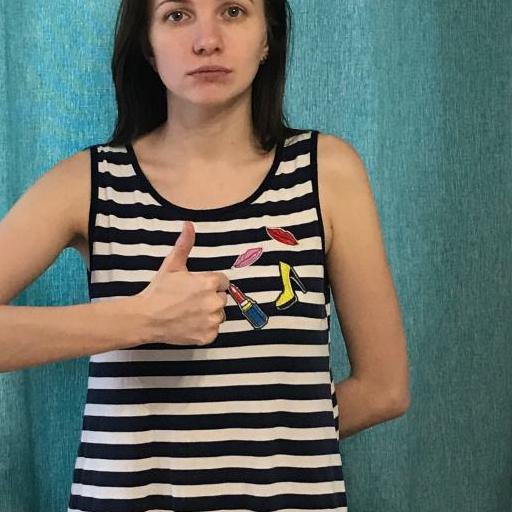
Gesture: like